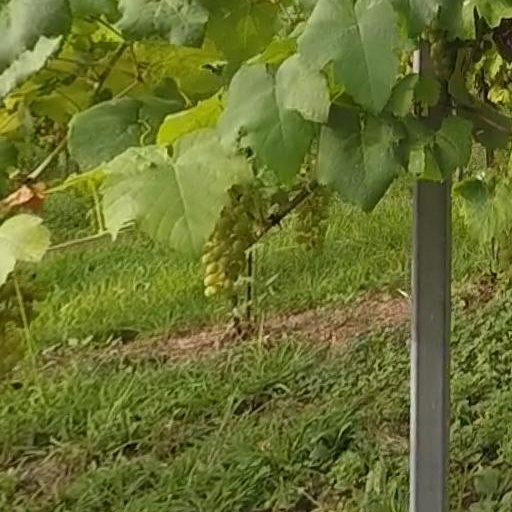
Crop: grape